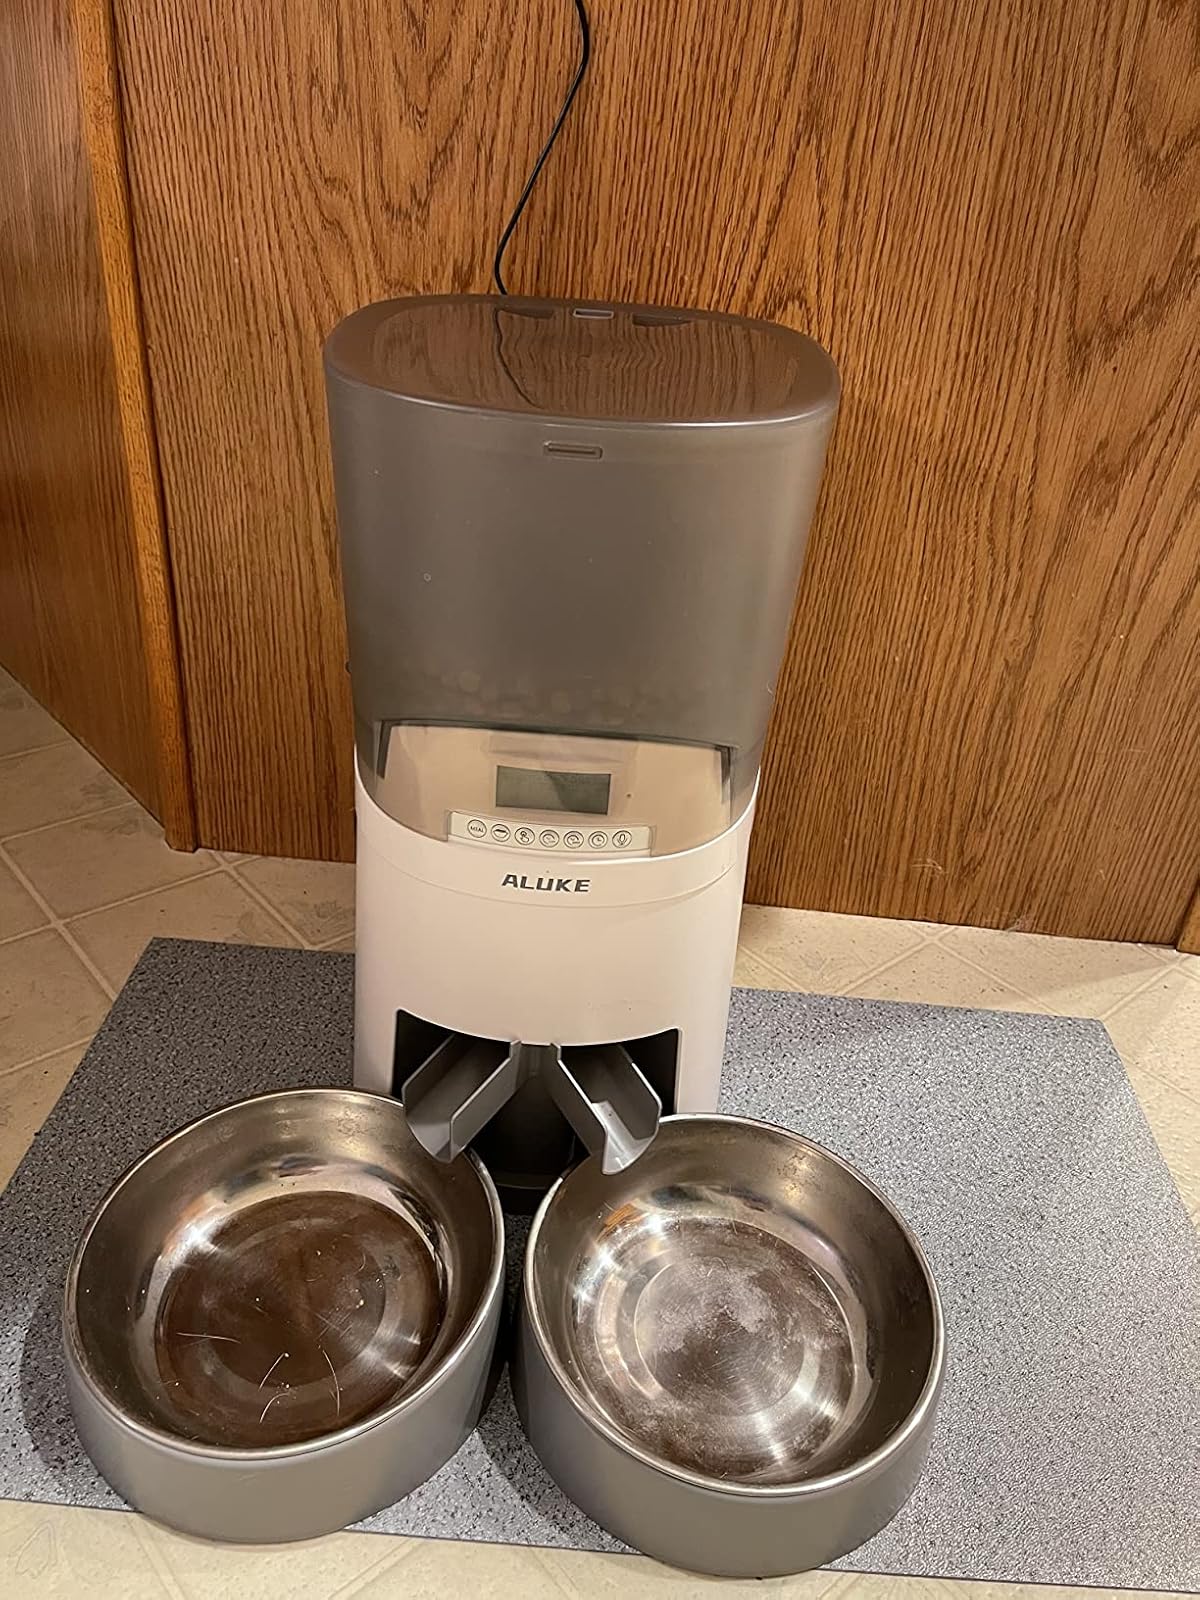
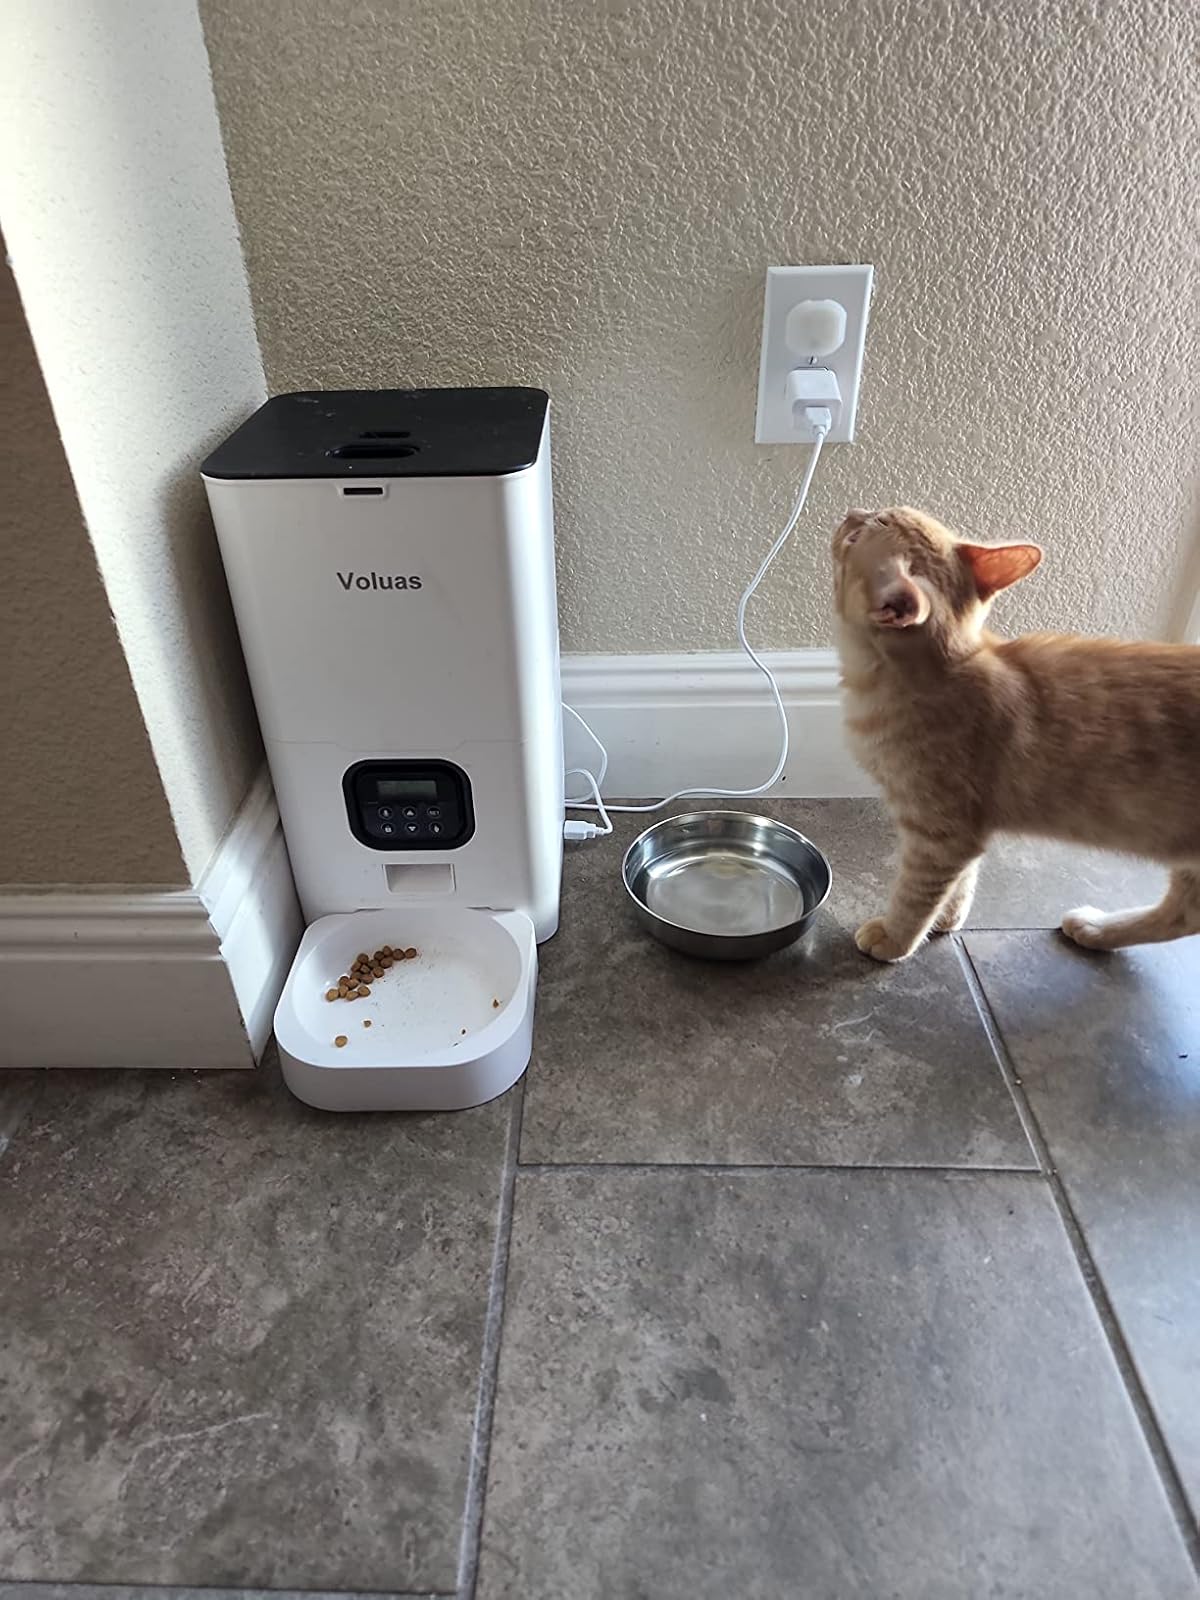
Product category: items_feeder
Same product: no